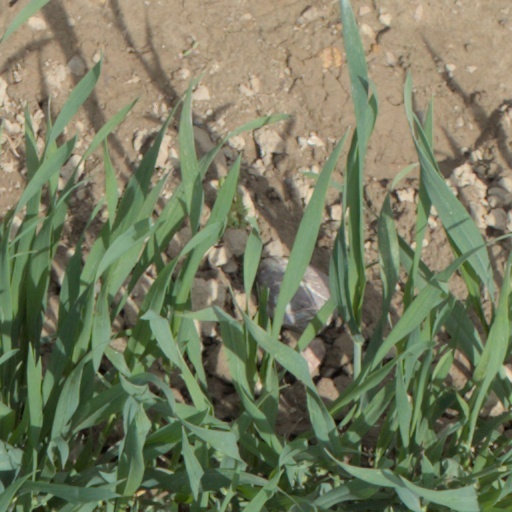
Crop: wheat